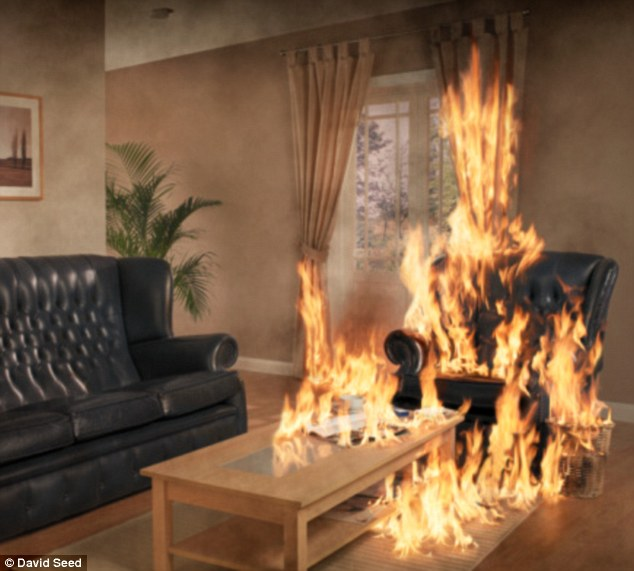
Fire: yes
Smoke: no